Battle of Suoi Bong Trang

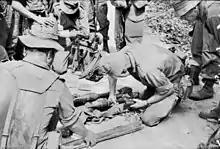
Australian soldiers examining captured Viet Cong equipment during Operation Rolling Stone.

With the Viet Cong line of withdrawal carrying them past the Australian position, heavy fire was maintained on them as they attempted a partial retreat, resulting in further casualties. However, as daybreak neared the Viet Cong lingered, unwilling to commit to an all-out attack, but also unwilling to completely withdraw. Finally, the main Viet Cong attack began at 05:30. Earlier losses had been heavy, though, and they were unable to concentrate in sufficient numbers to mount a massed assault. Instead only a series of disjointed attacks followed, none more than 40 men strong. By 06:45 these attacks had been repelled by the Americans and the Viet Cong withdrew before dawn, avoiding the arrival of additional American air support.